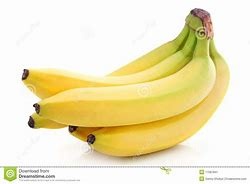
Label: banana